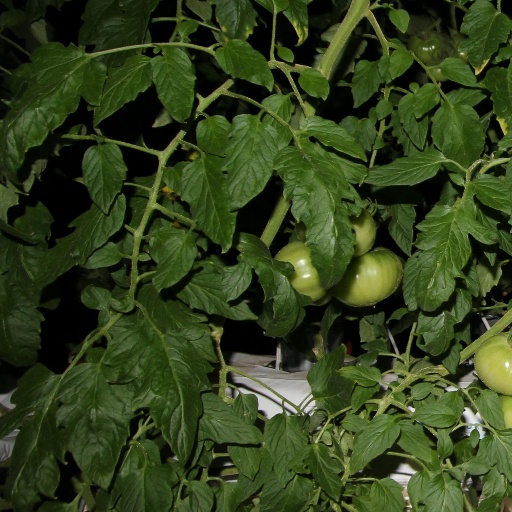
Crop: tomato